Proissans

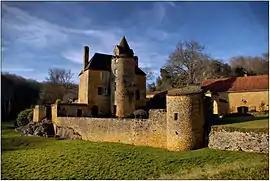
The Cluzeau Manor in Proissans

Proissans is a commune in the Dordogne department in Nouvelle-Aquitaine in southwestern France.